Jeremiah Daniel Baltimore

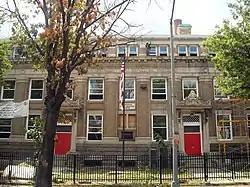
The Armstrong Manual Training School opened in 1902.

In 1890, he was appointed to take charge of machine instruction in the colored public schools in Washington, a position he held until 1922. His position included the responsibility of teaching at the Armstrong Manual Training School. He was highly respected as a professor, adopting the methods of the United States Bureau of Steam Engineering. One of his techniques was that he constructed an engine made of glass to help the students see the workings of the engine and the effect of heat on water.